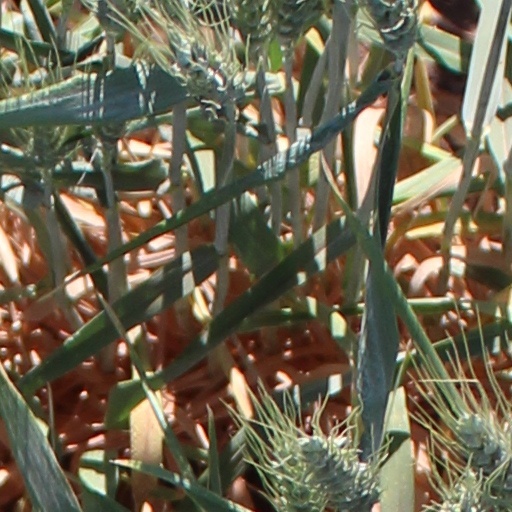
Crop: wheat